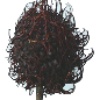
Label: Rambutan 1